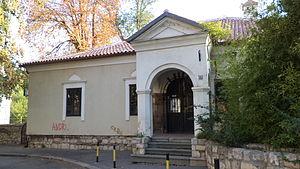
Cet article recense les monuments culturels du district de la Ville de Belgrade en Serbie.
Le musée des arts dramatiques de Belgrade est un musée consacré théâtre situé à Belgrade, la capitale de la Serbie. Il se trouve 19 rue Gospodar Jevremova, dans la municipalité de Stari grad. Le musée est installé dans l'ancienne maison de la famille Božić, construite en 1836, inscrite sur la liste des monuments culturels de la grande importance de la République de Serbie et sur la liste des biens culturels de la Ville de Belgrade.